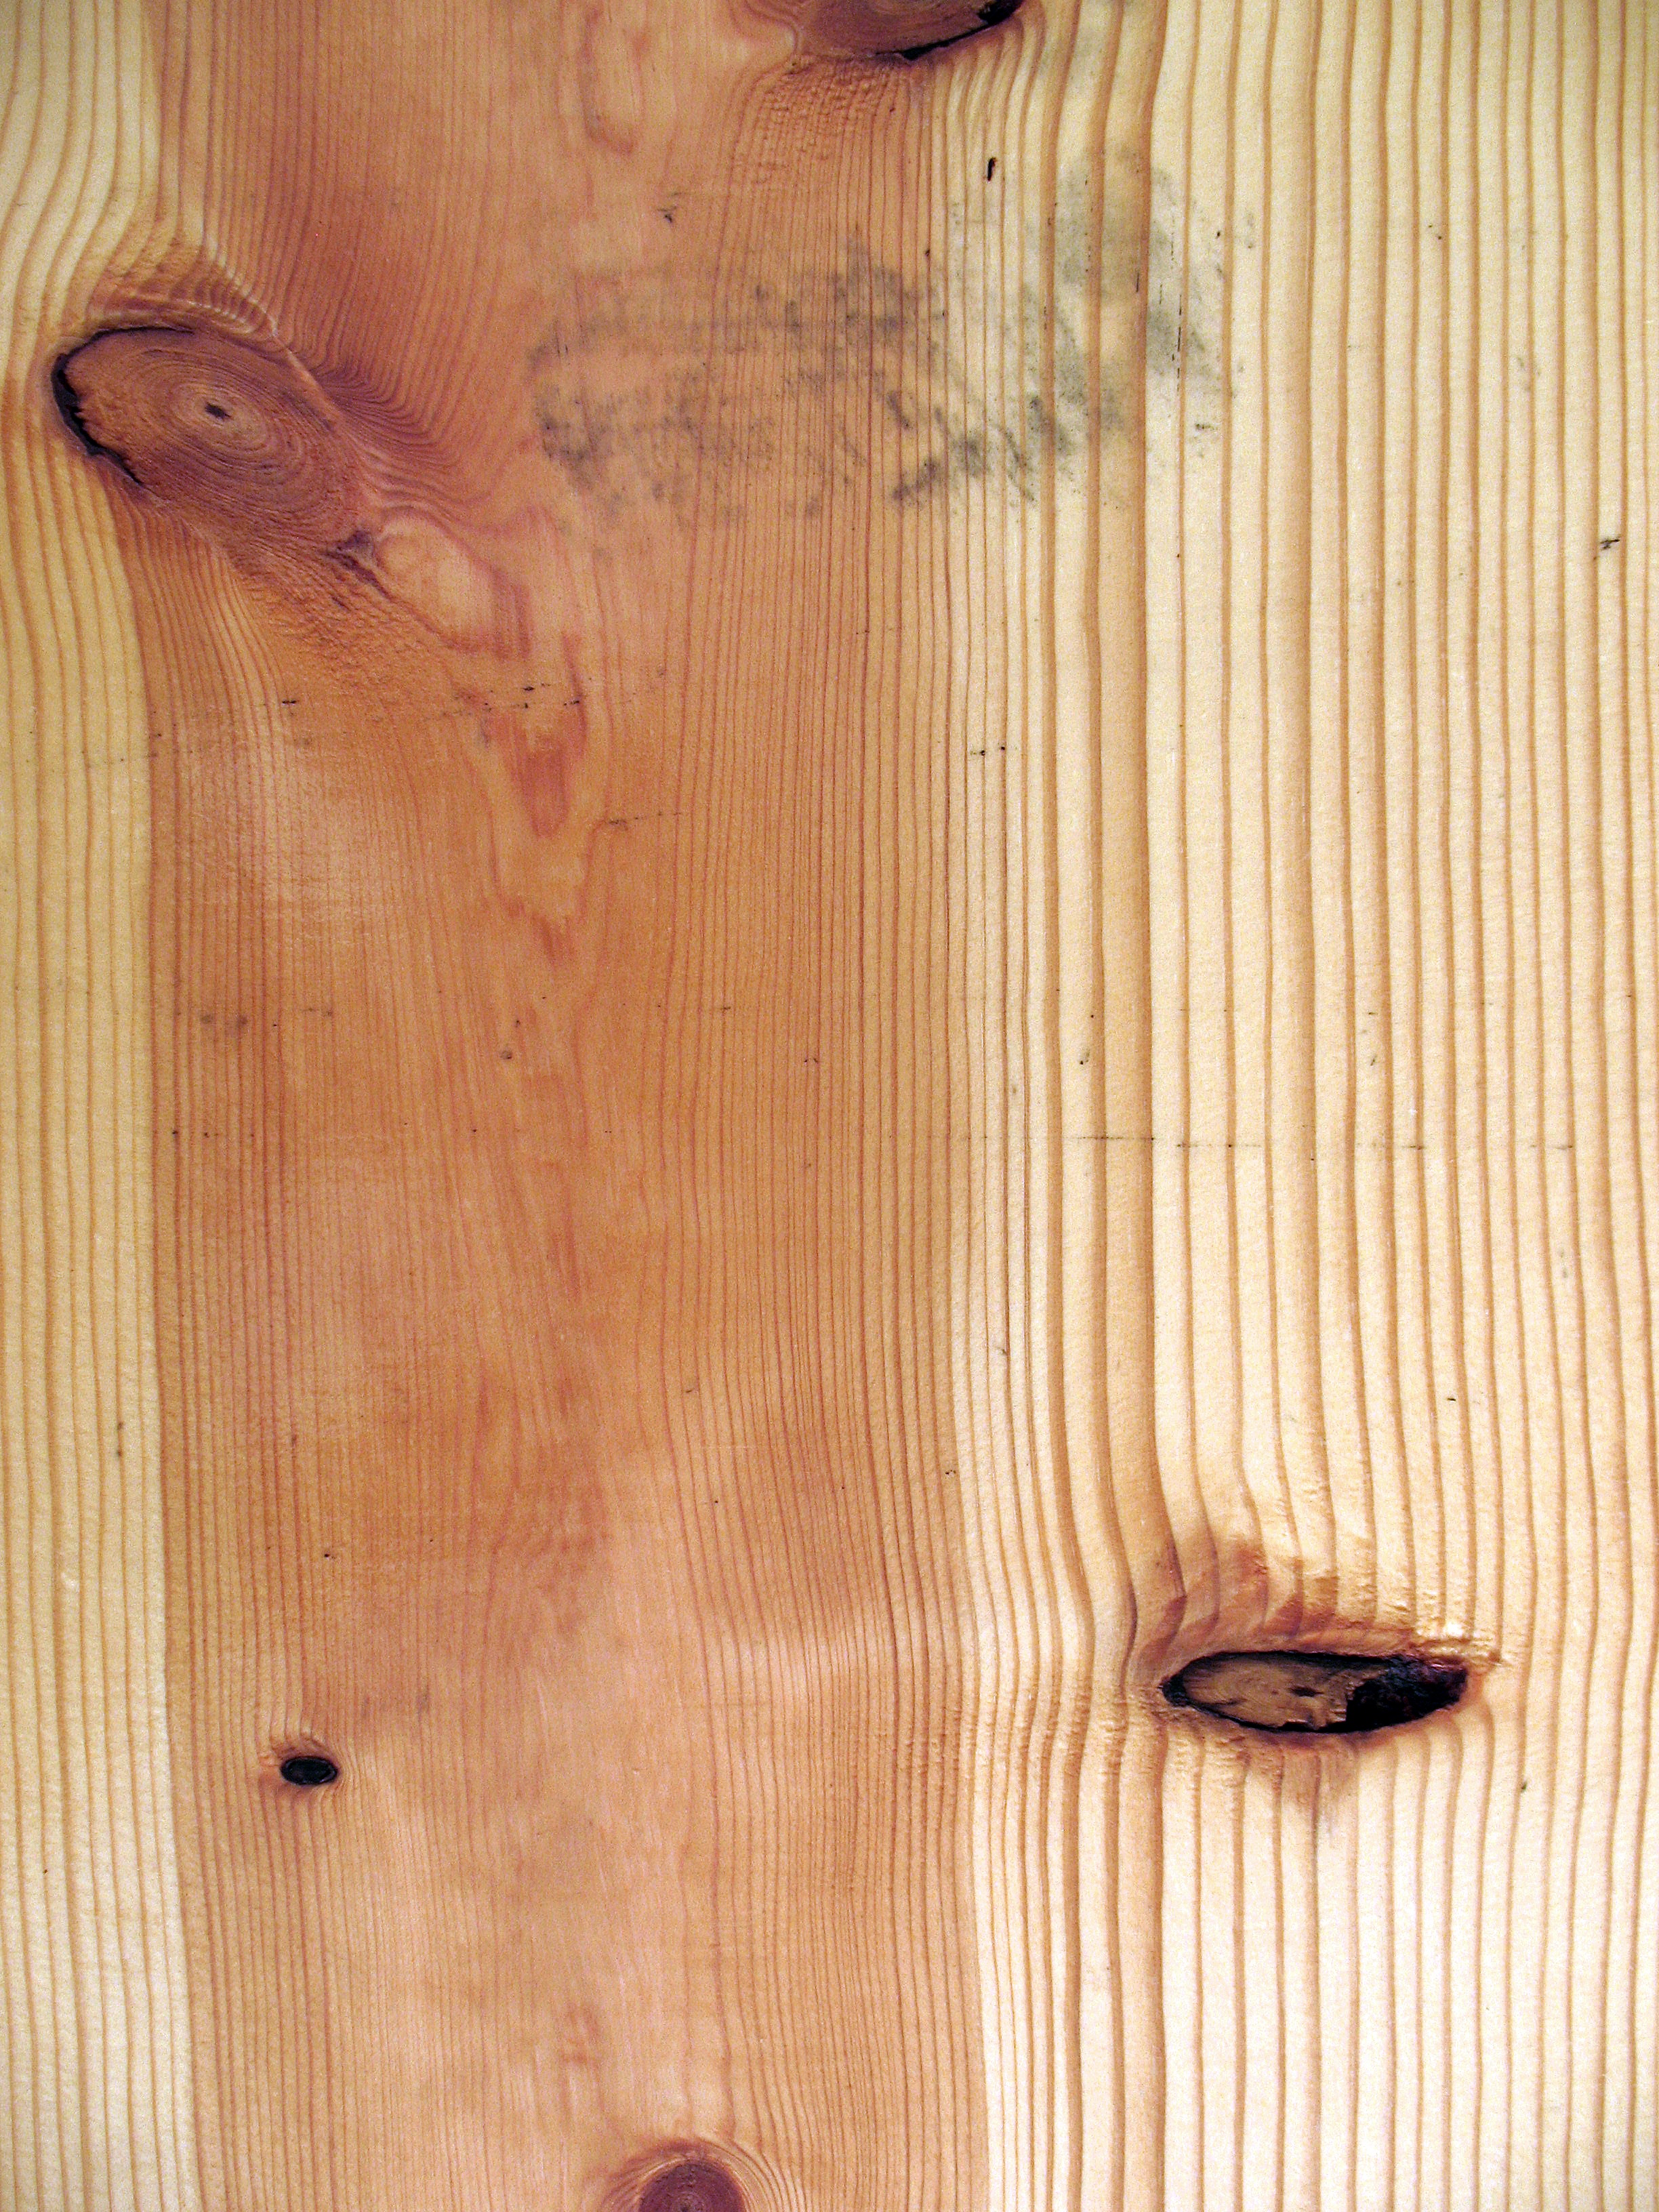
tree, nature, wood, texture, floor, trunk, old, village, clear, gray, door, interior design, jars, figure, hardwood, boards, cracks, the background, flooring, sawn timber, plywood, the structure of the, wood flooring, laminate flooring, wood stain, jars trunk